Joachim Wendler

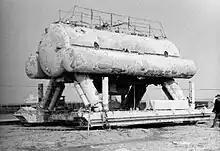
The Helgoland Habitat.

Wendler, a 36-year-old experienced diver, and two other German aquanauts began the two-day/two-night checkout mission on September 21, 1975. All three divers were employees of the German firm Gesellschaft fur Kernenergieverwertung in Schiffbau und Schiffahrt mbH (GKSS), which operated the Helgoland Habitat. On September 23 the three Germans were joined by two American divers: Lieutenant Commander Laurence Bussey of the United States Navy, the head of the project for the National Oceanic and Atmospheric Administration (NOAA), and Roger Clifford, a fisheries scientist from NOAA's laboratory at Woods Hole. Wendler, Bussey, and another of the German aquanauts, Joachim Rediske, proceeded to undergo a 49-hour decompression inside Helgoland, which was completed at 6:30 p.m. on September 24. Their return to the surface was then delayed by 15 hours due to bad weather and in order to enable them to surface in daylight.